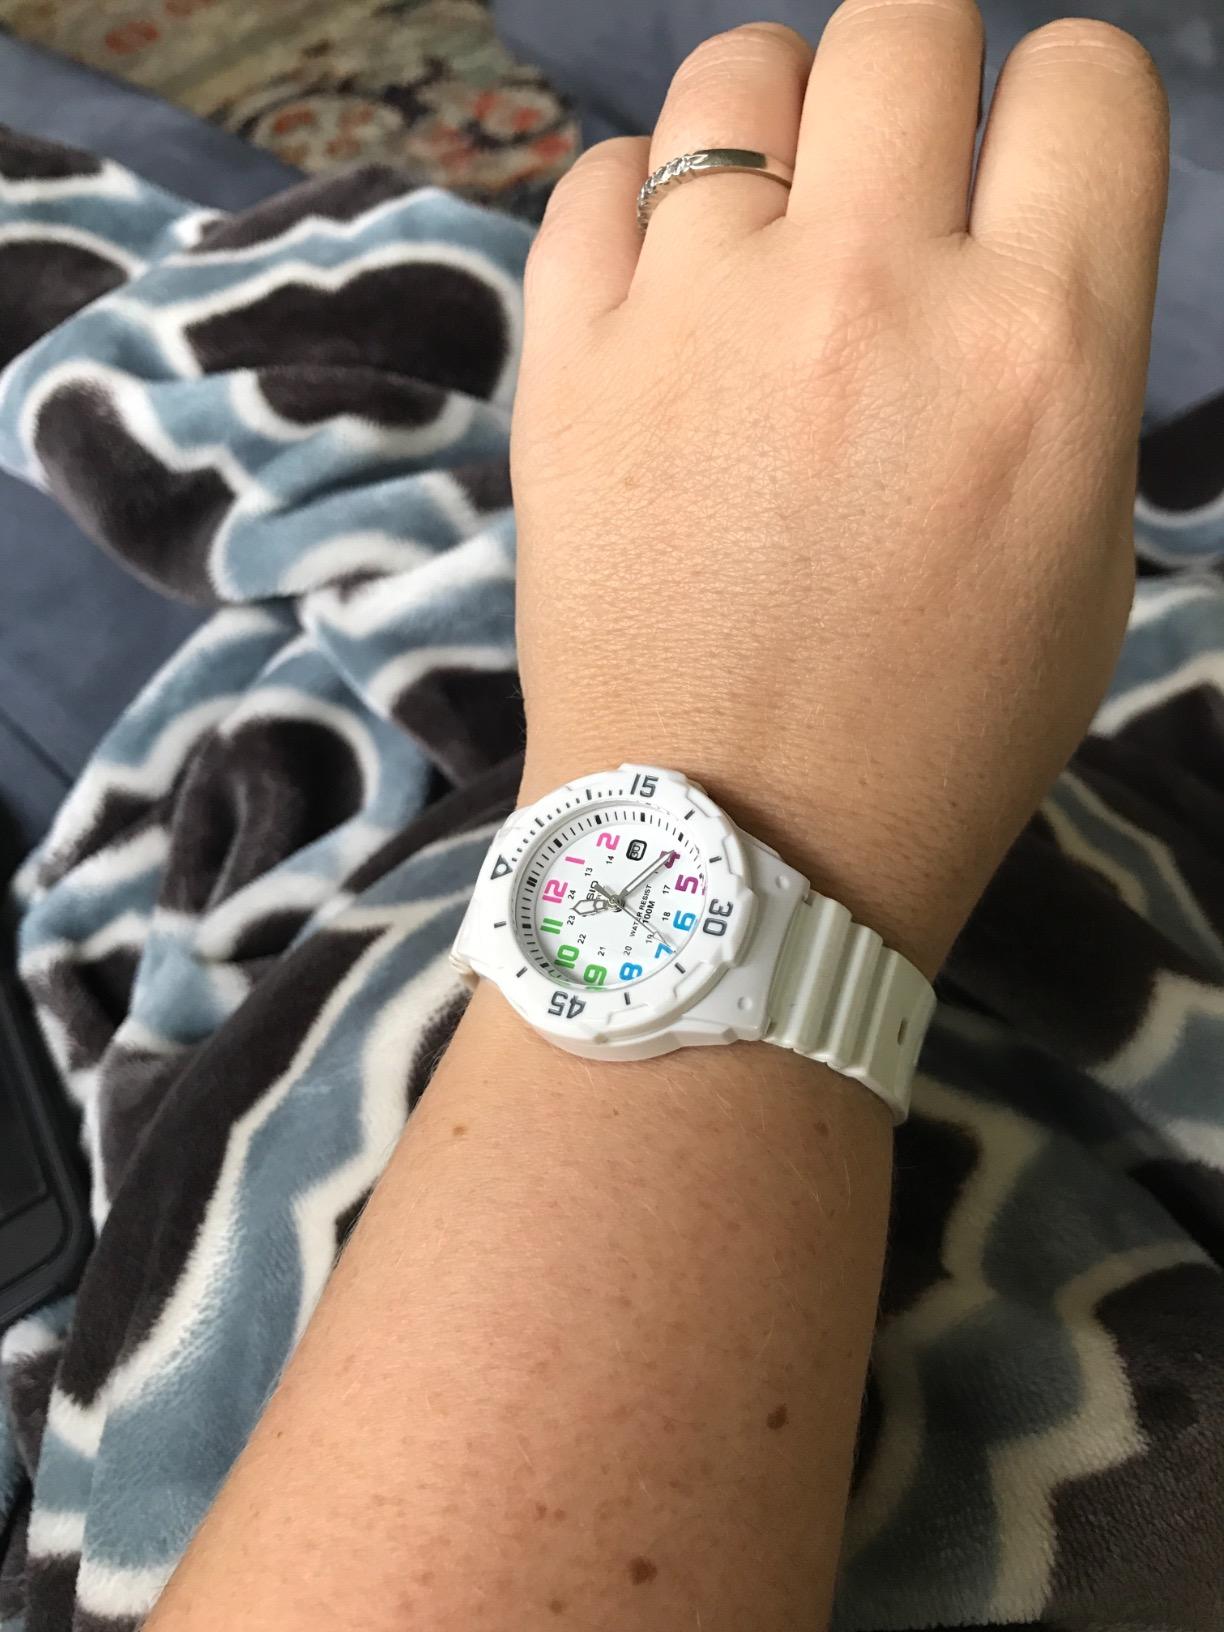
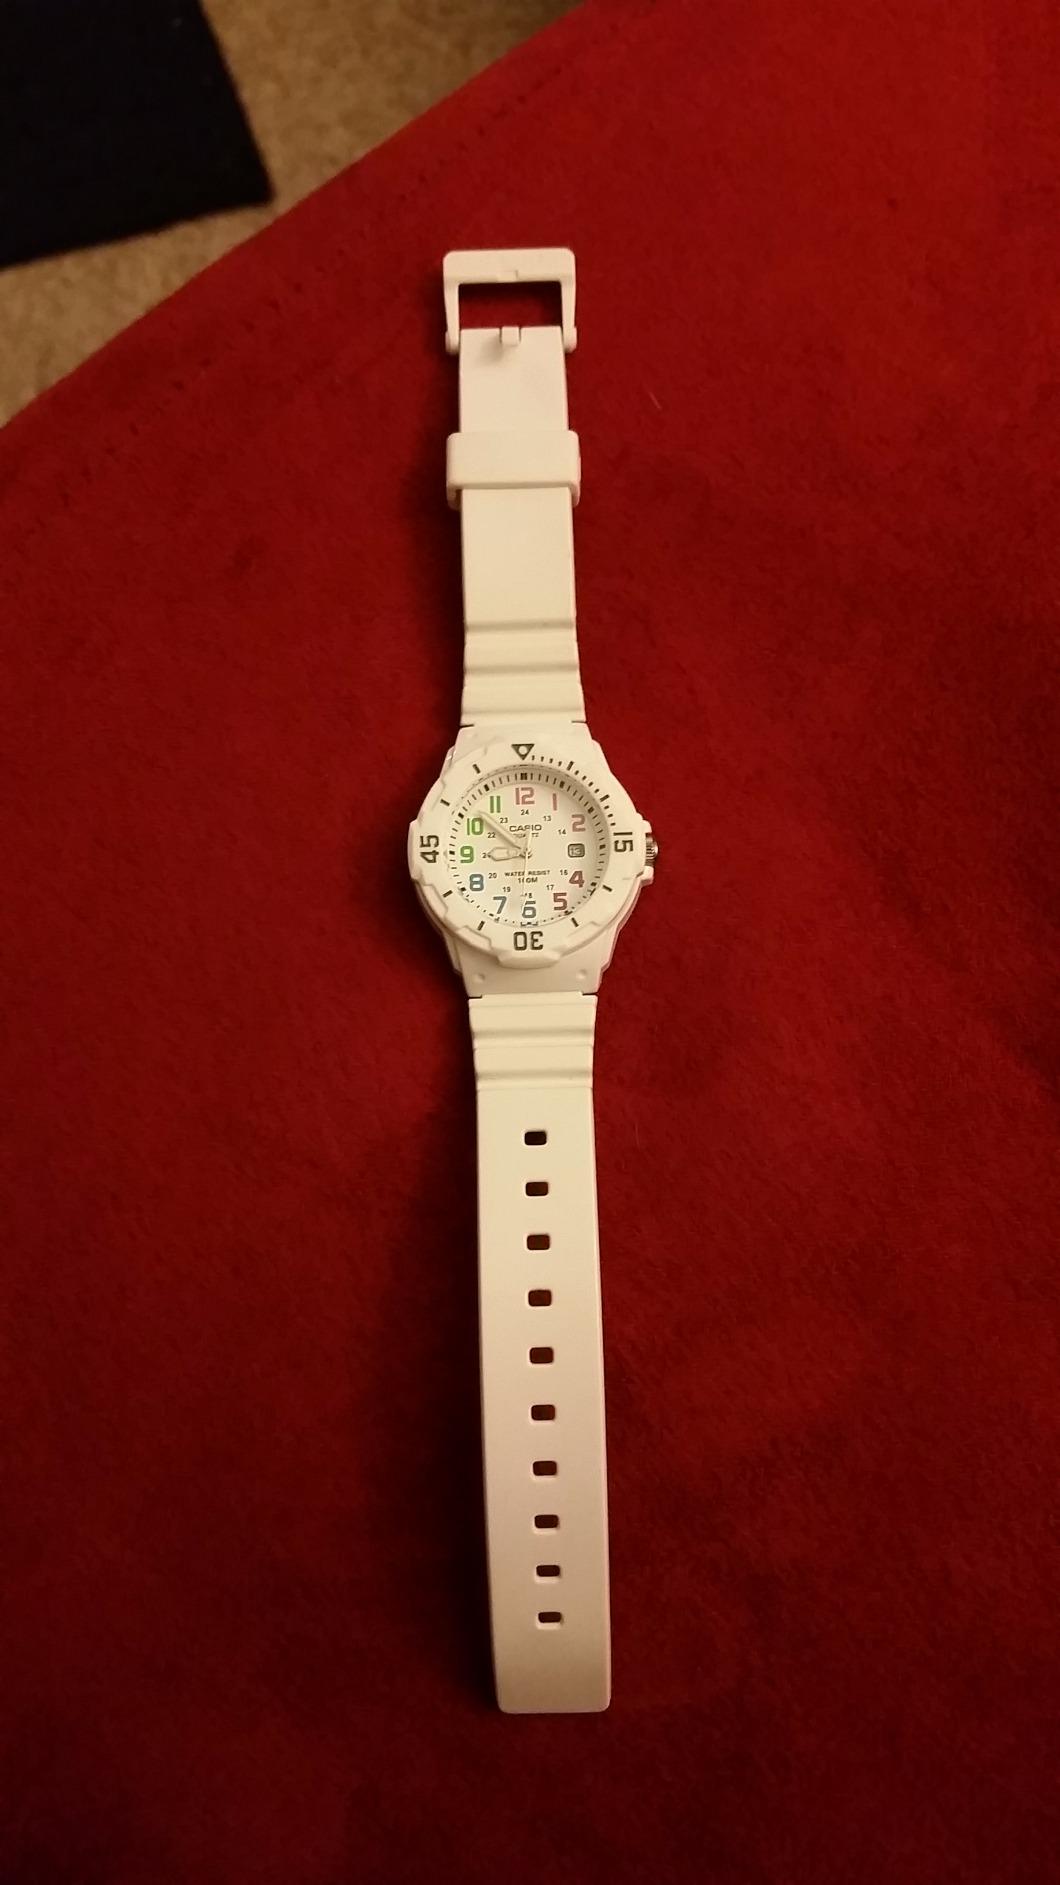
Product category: accessories_watch
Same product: yes